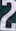
Number: 2